Halytska Square

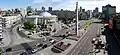
Eastward view of Halytska Square in May 2014

Halytska Square (translit.: "Ploshcha Halytska") in Kyiv, the capital of Ukraine, is a large square in the city. The square is in Shevchenkivskyi District and located on Kyiv's main westward thoroughfare (Prospect Beresteiskyi – Tarasa Shevchenka boulevard) being its one of the main transportation hubs.